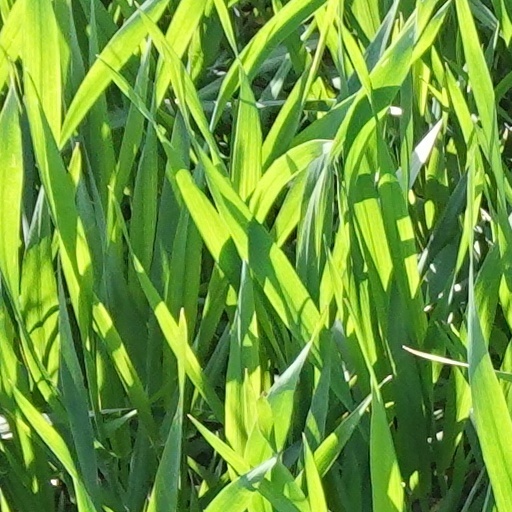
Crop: wheat